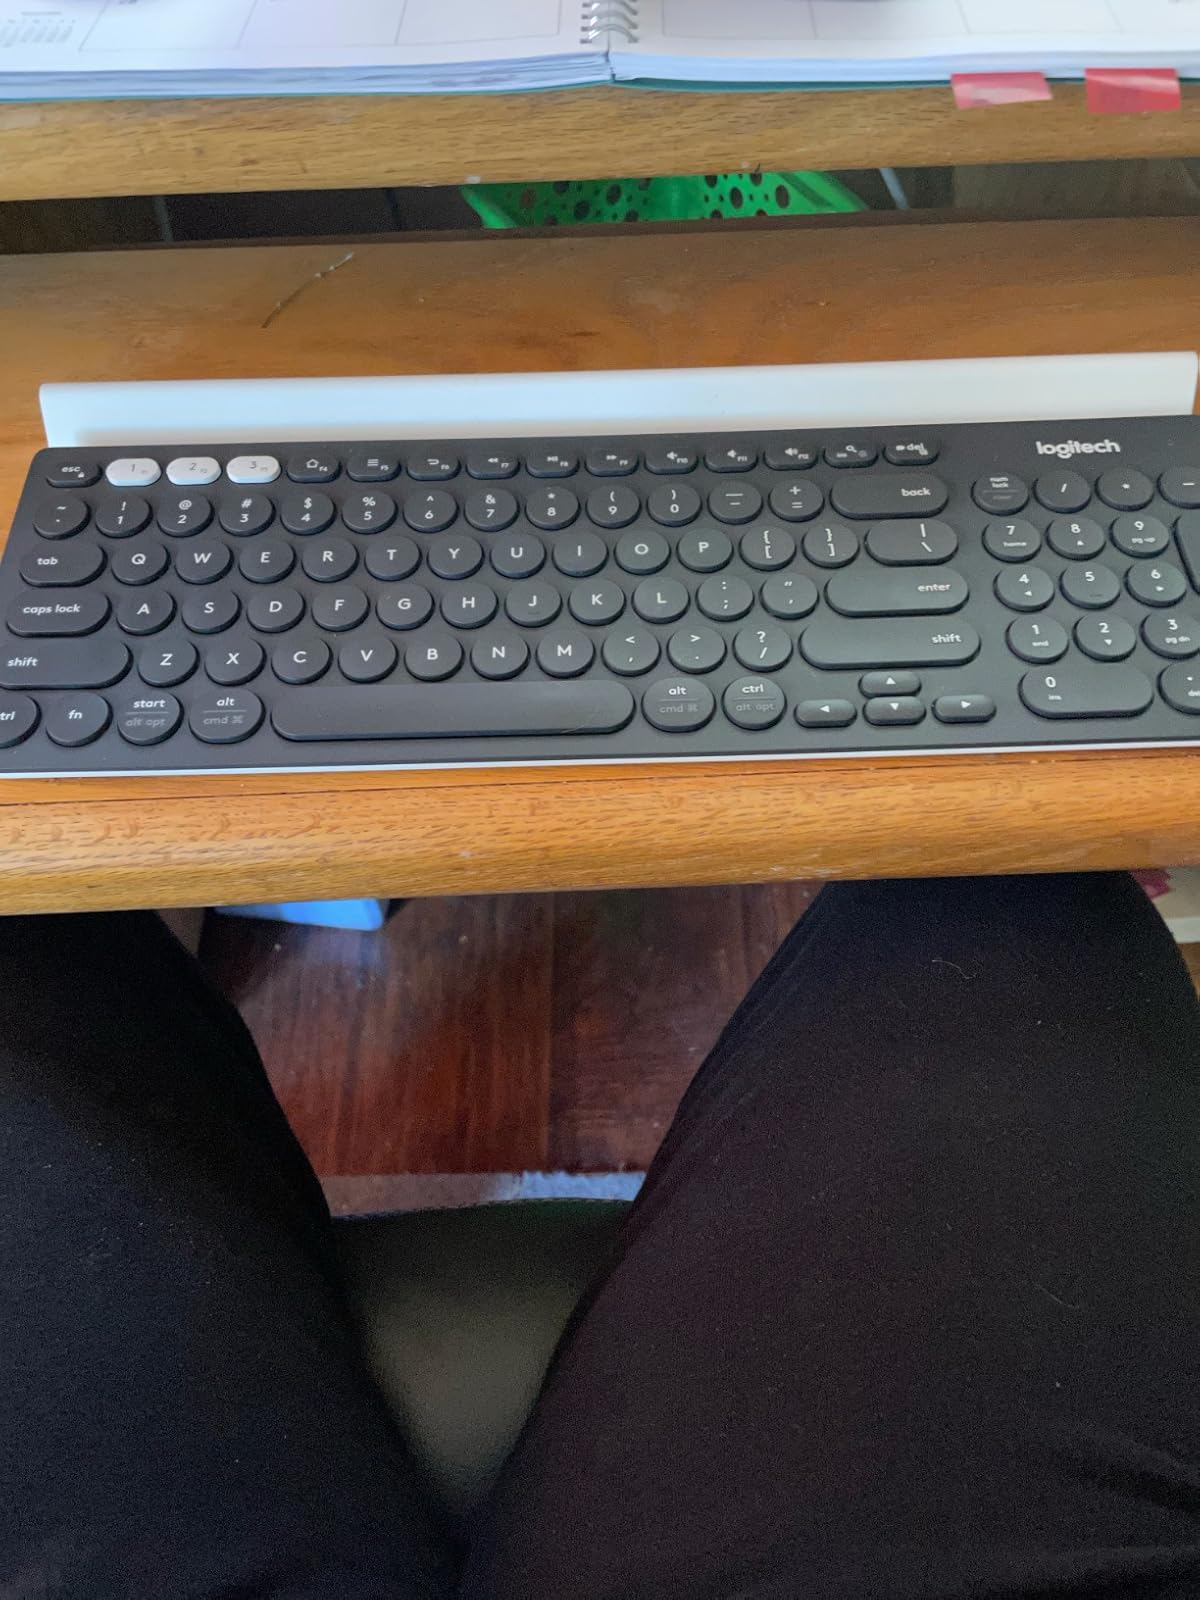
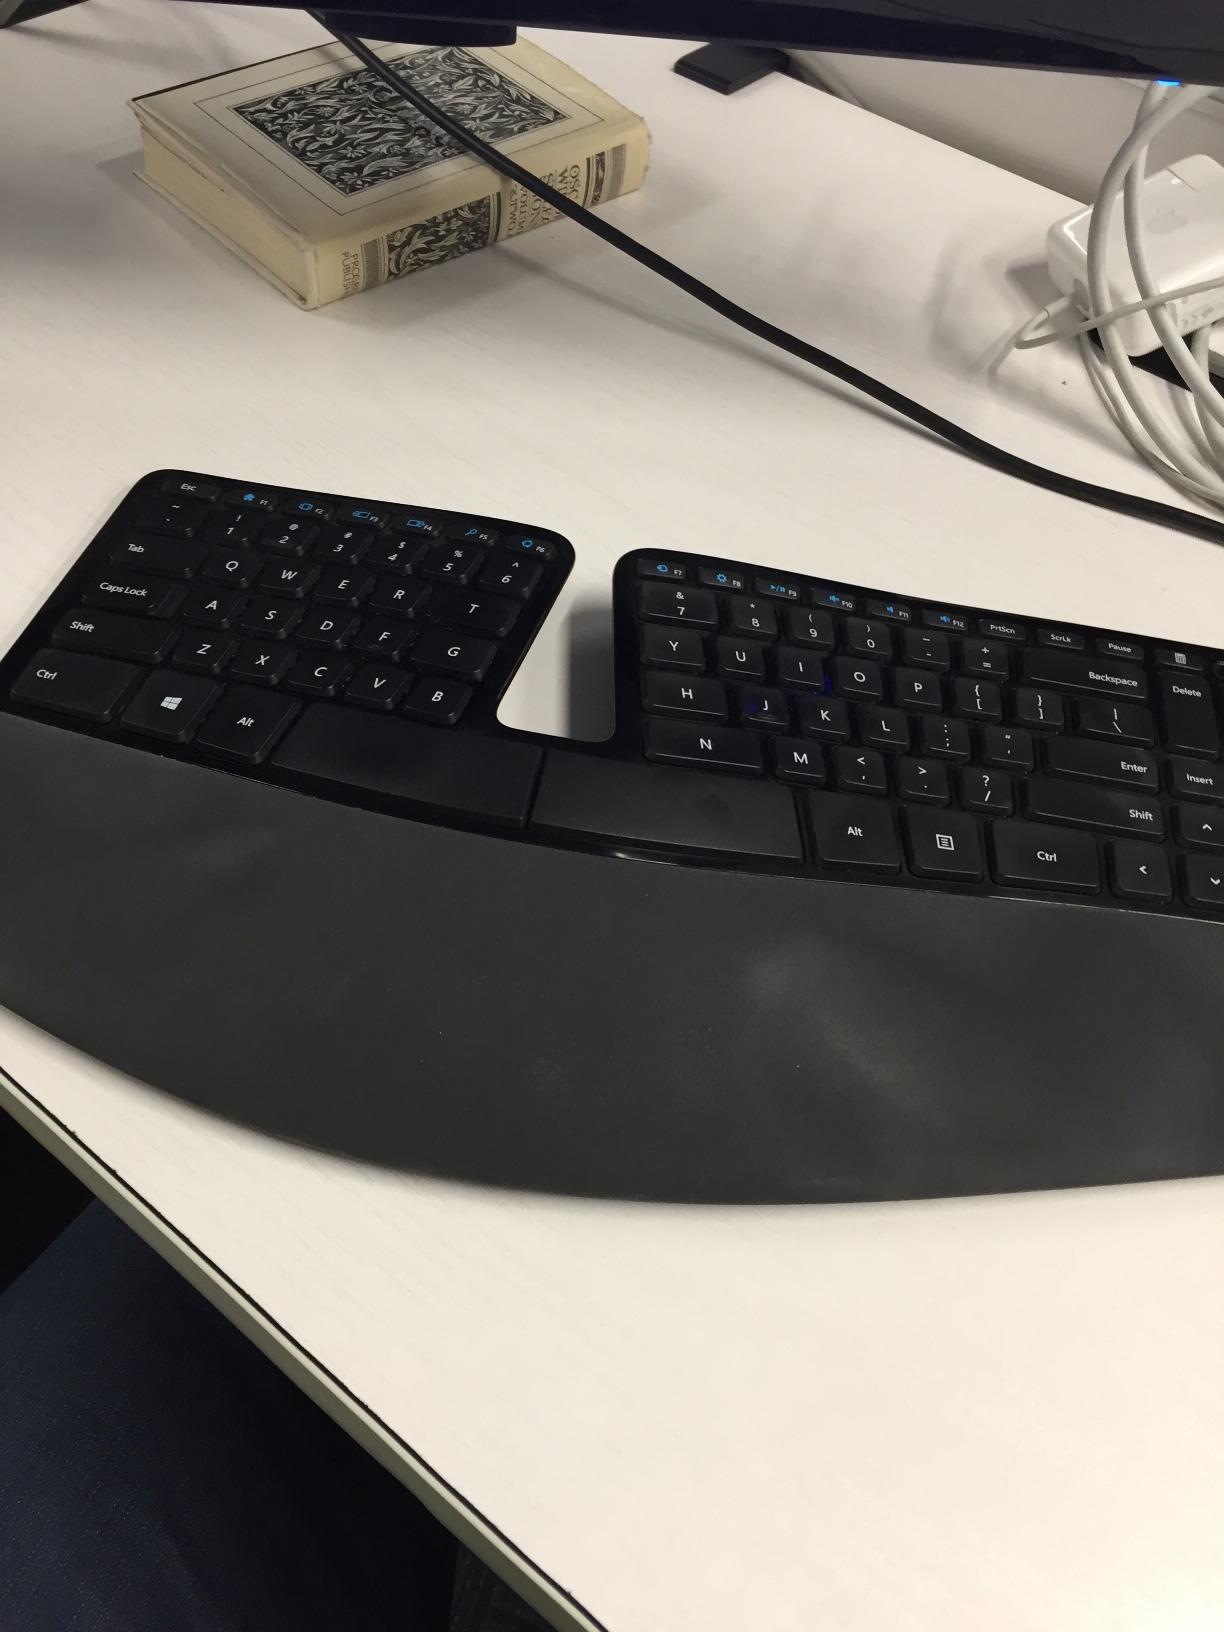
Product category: keyboard
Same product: no